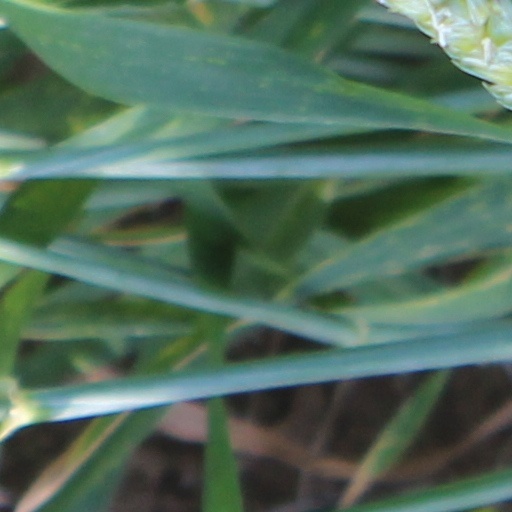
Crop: wheat